Trincomalee

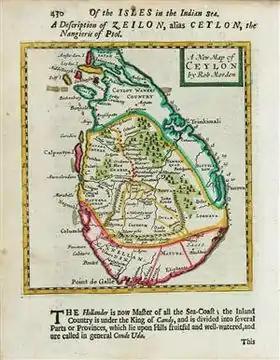
Robert Morden's 1688 map of the island with Trincomalee on the northeast coast.

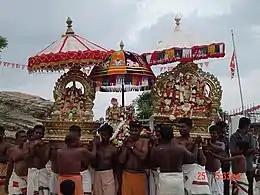
Procession of Koneswaram idol pooja in Trincomalee city

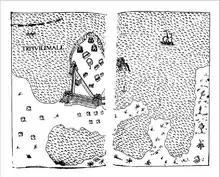
Antonio Bocarro's 1635 map of temples of Trincomalee promontory.

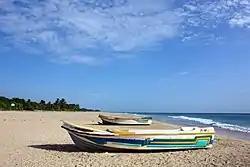
Nilaveli Beach just north of the city, near where one of the earliest stone inscriptions mentioning the holy city was discovered

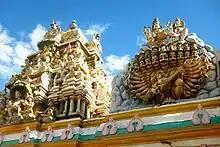
Koneswaram temple shrine, Trincomalee

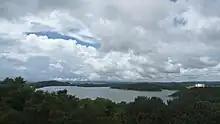
Prima Flour Factory to the right, Trincomalee city

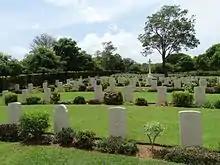
Trincomalee WWII War Cemetery

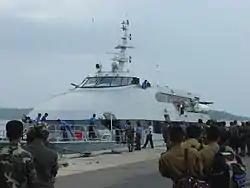
Sri Lankan naval ship at Trincomalee

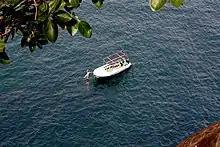
Lover's Leap was suicide spot to failed lovers. They jumped from the edge of Swami Rock into Indian Ocean

Trincomalee which is a natural deep-water harbour has attracted seafarers, trader and pilgrims from Europe, Middle East, Africa, China, East Asia and Australasia since ancient times. Trinco, as it is commonly called, has been a seaport since 400 BCE. The earliest epigraphical inscriptions found in Trincomalee city are in the Tamil language. The Tamil settlement at the port of Trincomalee was one of the oldest settlements on the island. One inscription from 900 to 1000 CE belonging to the Chola Dynasty excavated near where the promontory's first temple stood is from a sluice and also concerns Koneswaram, as do the 10th century Nilaveli inscriptions.